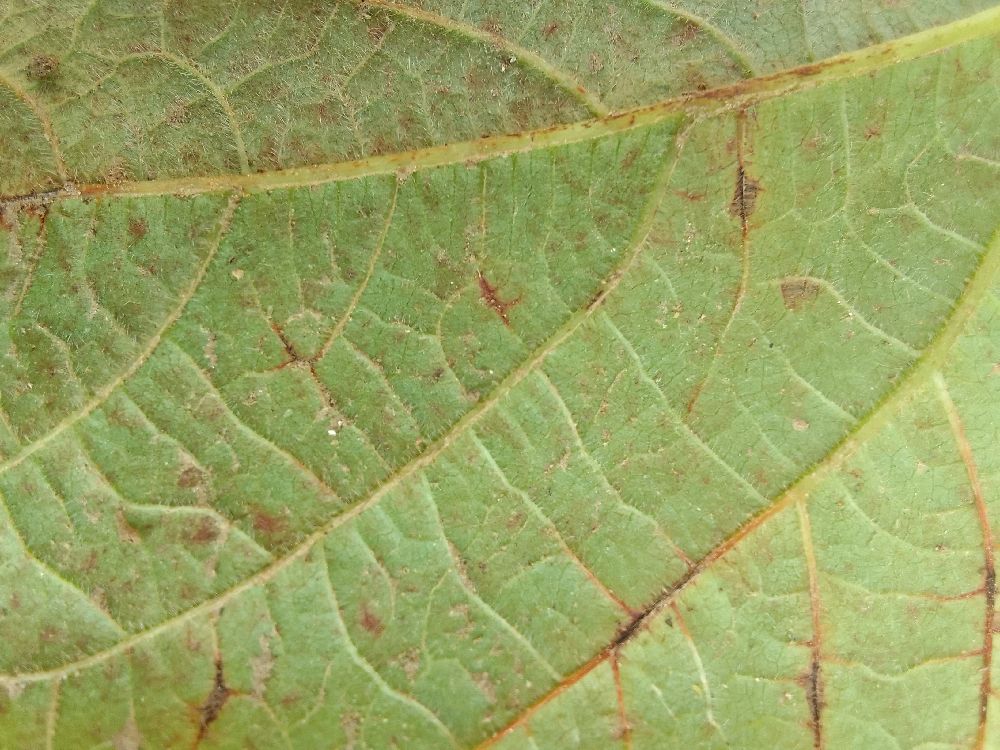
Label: anthracnose